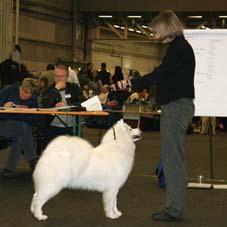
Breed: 2192-n000088-Samoyed